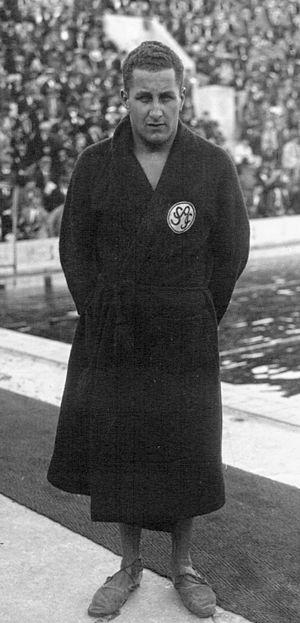
Gustave Klein est un nageur français né le 28 novembre 1901 à Schiltigheim et mort le 2 janvier 1962 à Strasbourg.